Remington Model 721

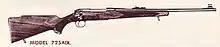
Remington 725ADL as shown in 1960

The Model 725ADL was introduced in 1958 replacing the 721BDL and 722BDL as the deluxe offering in the 721 line. The 725ADL was produced from 1958 until 1961. Unlike the 721/722, the 725 was only produced in a long action despite being chambered for a variety of both short and long cartridges. The 725ADL included a walnut Monte Carlo stock rather than the sporting stock of the 721/722. A hinged floor plate was included to facilitate unloading. Most of these features continued in the later Model 700, underscoring the 725ADL as a transitional model. The 725ADL did however uniquely use an older safety design rather than the safety used by the 721/722 as well as the later 700. A rare 725 Kodiak model was made in 1961 with limited availability. This variant was uniquely chambered for .375 H&H Magnum and .458 Winchester Magnum.